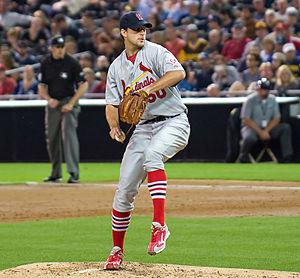
La saison 2013 des Cardinals de Saint-Louis est la 132ᵉ saison en Ligue majeure de baseball pour cette franchise et sa 122ᵉ dans la Ligue nationale.
Adam Parrish Wainwright est un lanceur droitier de baseball évoluant dans les Ligues majeures depuis 2005 avec les Cardinals de Saint-Louis.
Le match des étoiles de la Ligue majeure de baseball 2014 est la 85ᵉ édition de cette opposition entre les meilleurs joueurs de la Ligue américaine et de la Ligue nationale, les deux composantes des Ligues majeures de baseball.
Les Cardinals de Saint-Louis sont une franchise de baseball de la Ligue majeure de baseball située à Saint-Louis, Missouri. Ils évoluent dans la division Centrale de la Ligue nationale. Les Cardinals ont remporté la Série Mondiale à 11 reprises, la dernière fois en 2011, ce qui constitue un record pour une équipe de la Ligue nationale. Seuls les Yankees de New York de la Ligue américaine comptent plus de titres que les Cardinals en séries mondiales. Les Cardinals ont remporté la Ligue nationale à 19 reprises, la dernière fois en 2013.